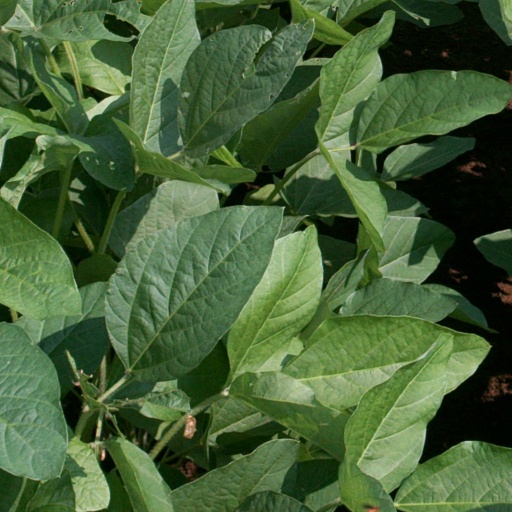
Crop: soybean